Eliya IX

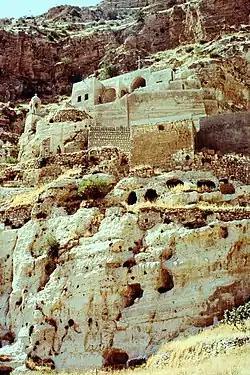
The ancient Rabban Hormizd Monastery, former residence of the Patriarchs of the Church of the East

Eliya IX ( / "Elīyā", died 17 May 1700) was Patriarch of the Church of the East from 1660 to 1700, with his residence in Rabban Hormizd Monastery, near Alqosh, in modern Iraq. He was a "vigorous defender of the traditional faith", and on several occasions acted against local representatives of the Catholic Church in the region. His correspondence with Rome, in 1668–1669, ended without agreement on the discussed issues.